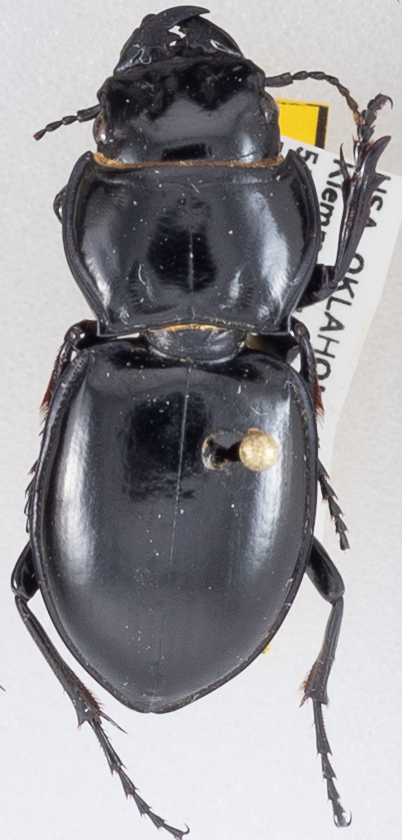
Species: Pasimachus californicus
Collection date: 2018-07-11
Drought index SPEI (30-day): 0.26
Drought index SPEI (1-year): -0.926
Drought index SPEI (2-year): -0.8